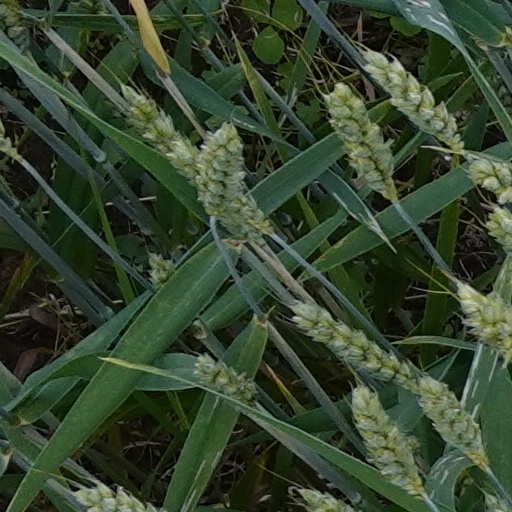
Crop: wheat